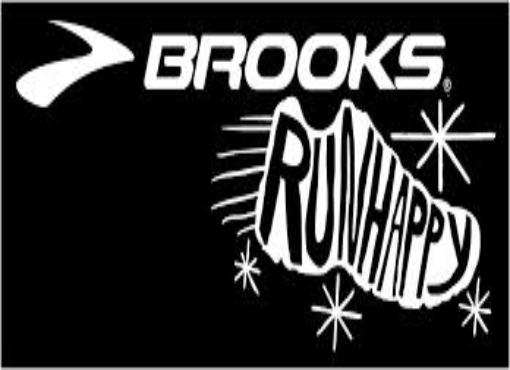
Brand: Brooks
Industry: Sports